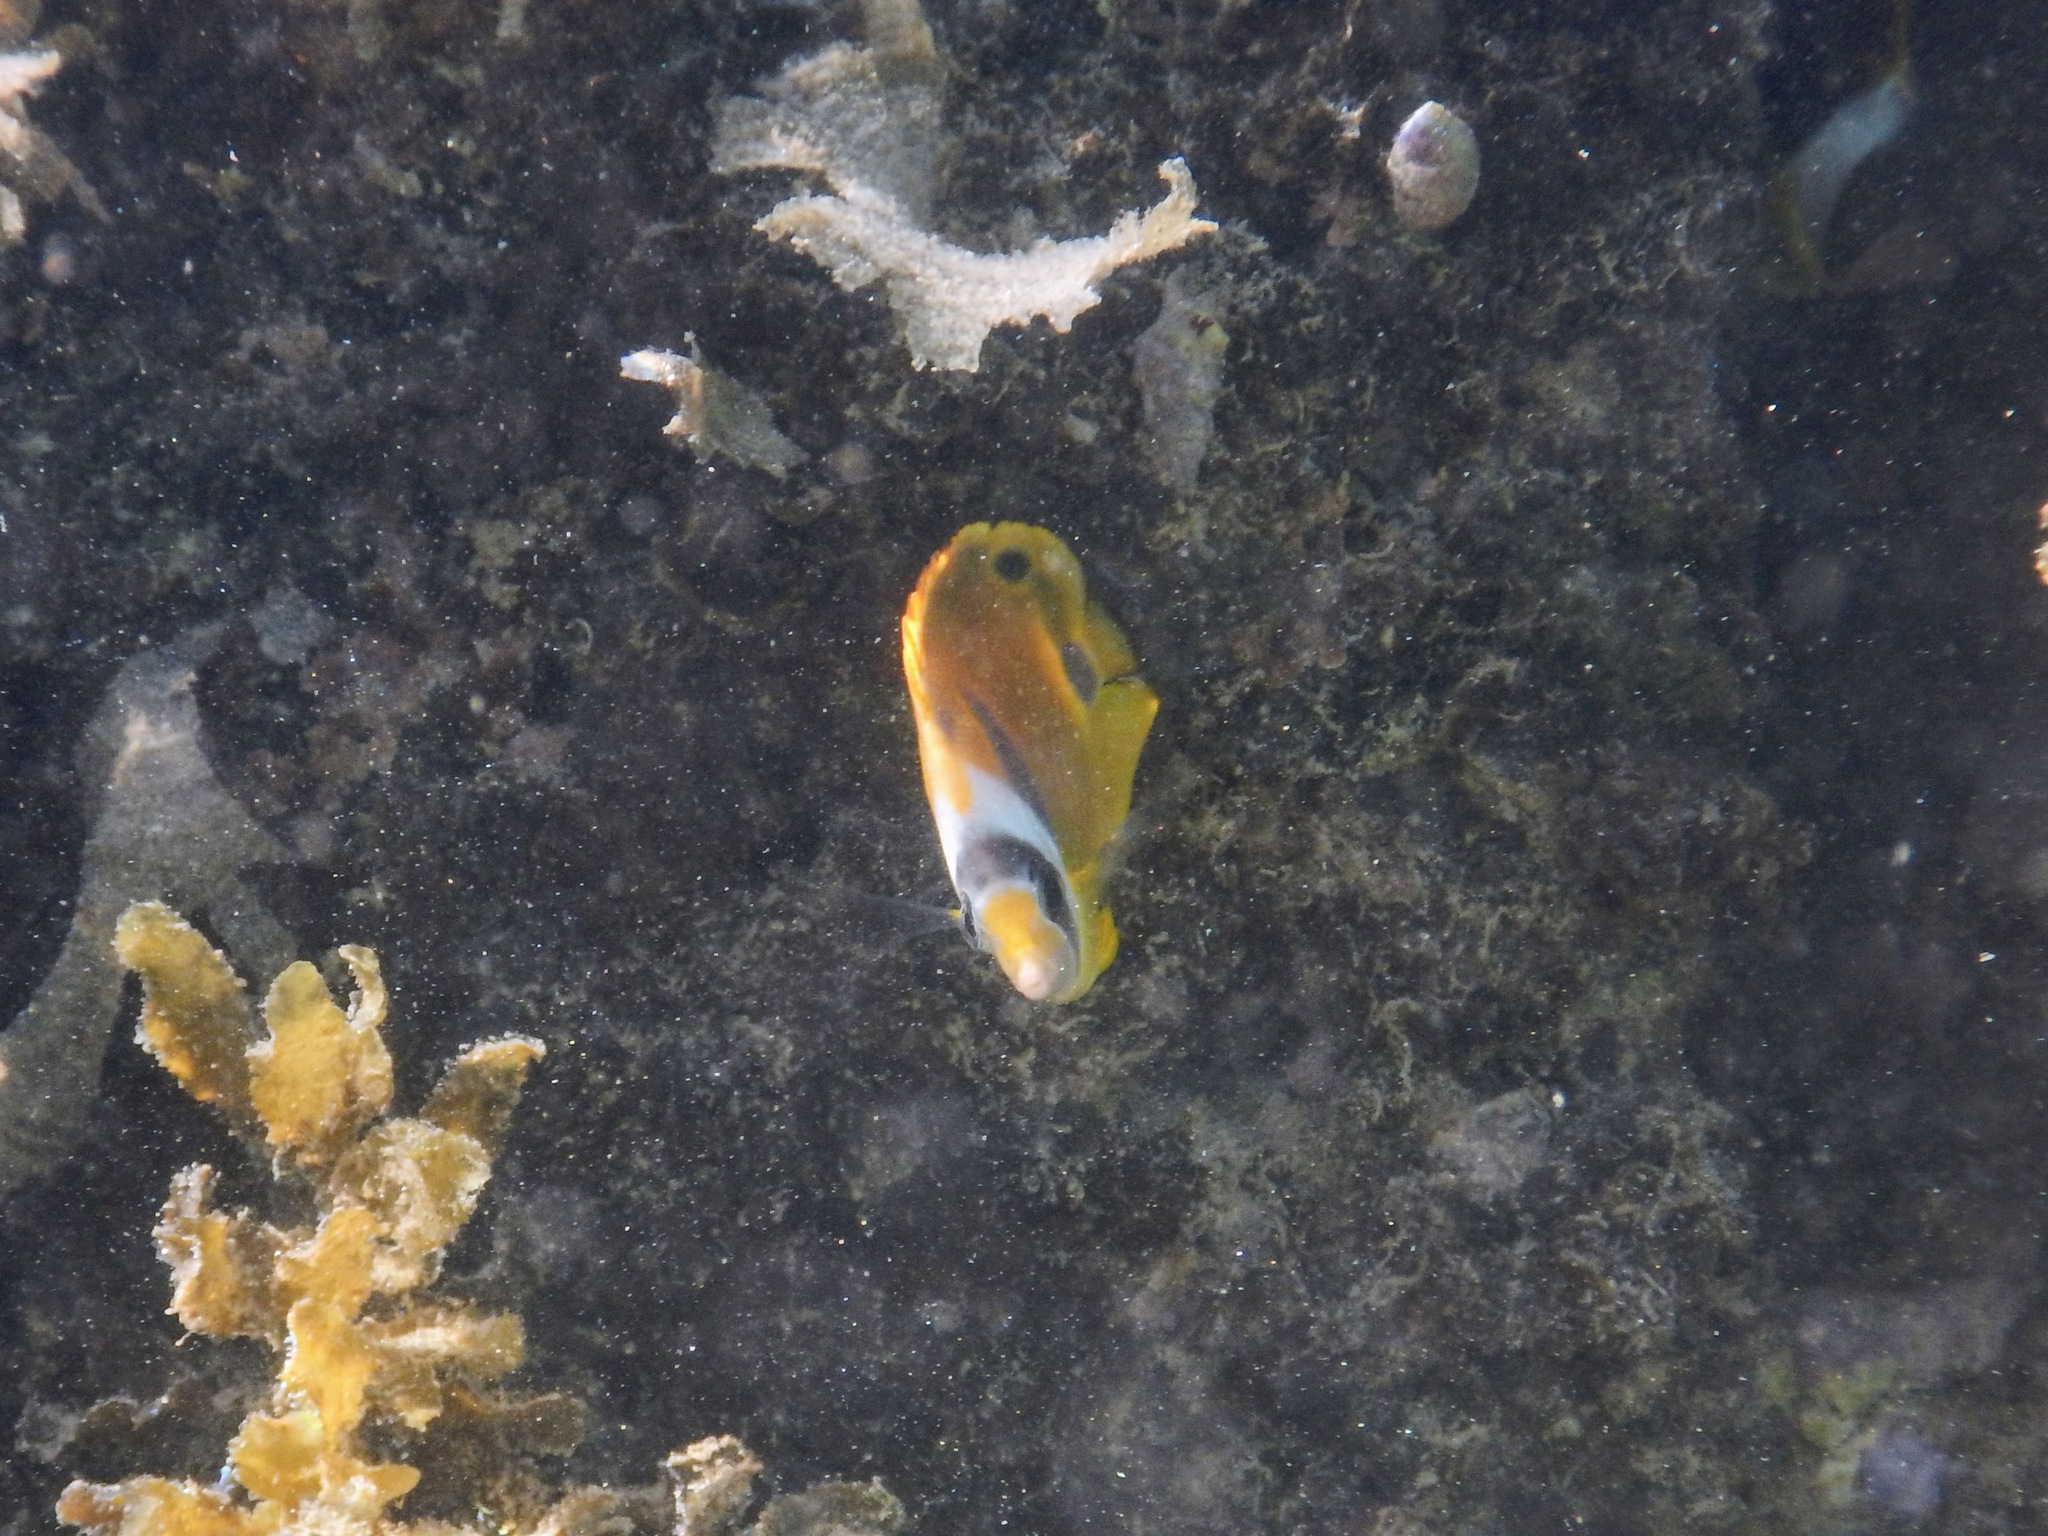
Chaetodon lunula (Raccoon Butterflyfish)